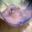
Label: ray